916

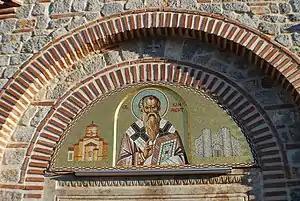
Mosaic of Clement of Ohrid (ca. 840–916)

Year 916 (CMXVI) was a leap year starting on Monday of the Julian calendar.